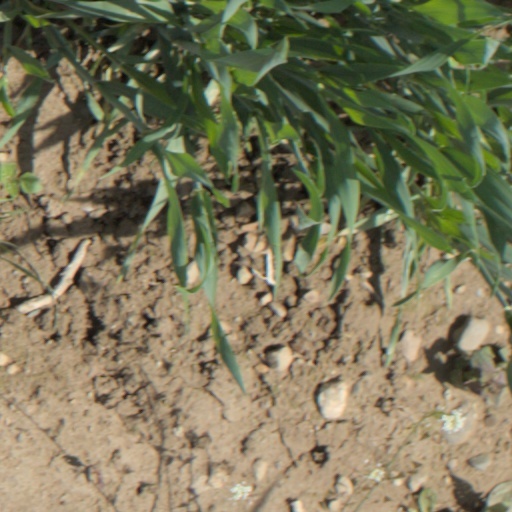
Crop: wheat